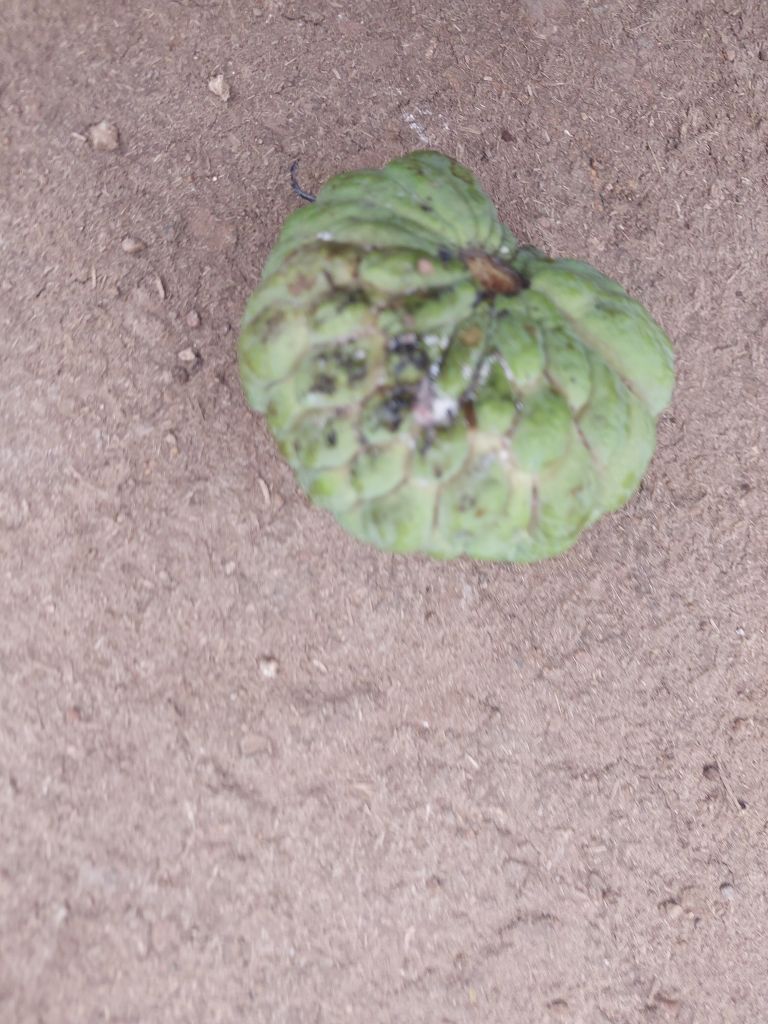
Disease label: Leaf spot on fruit